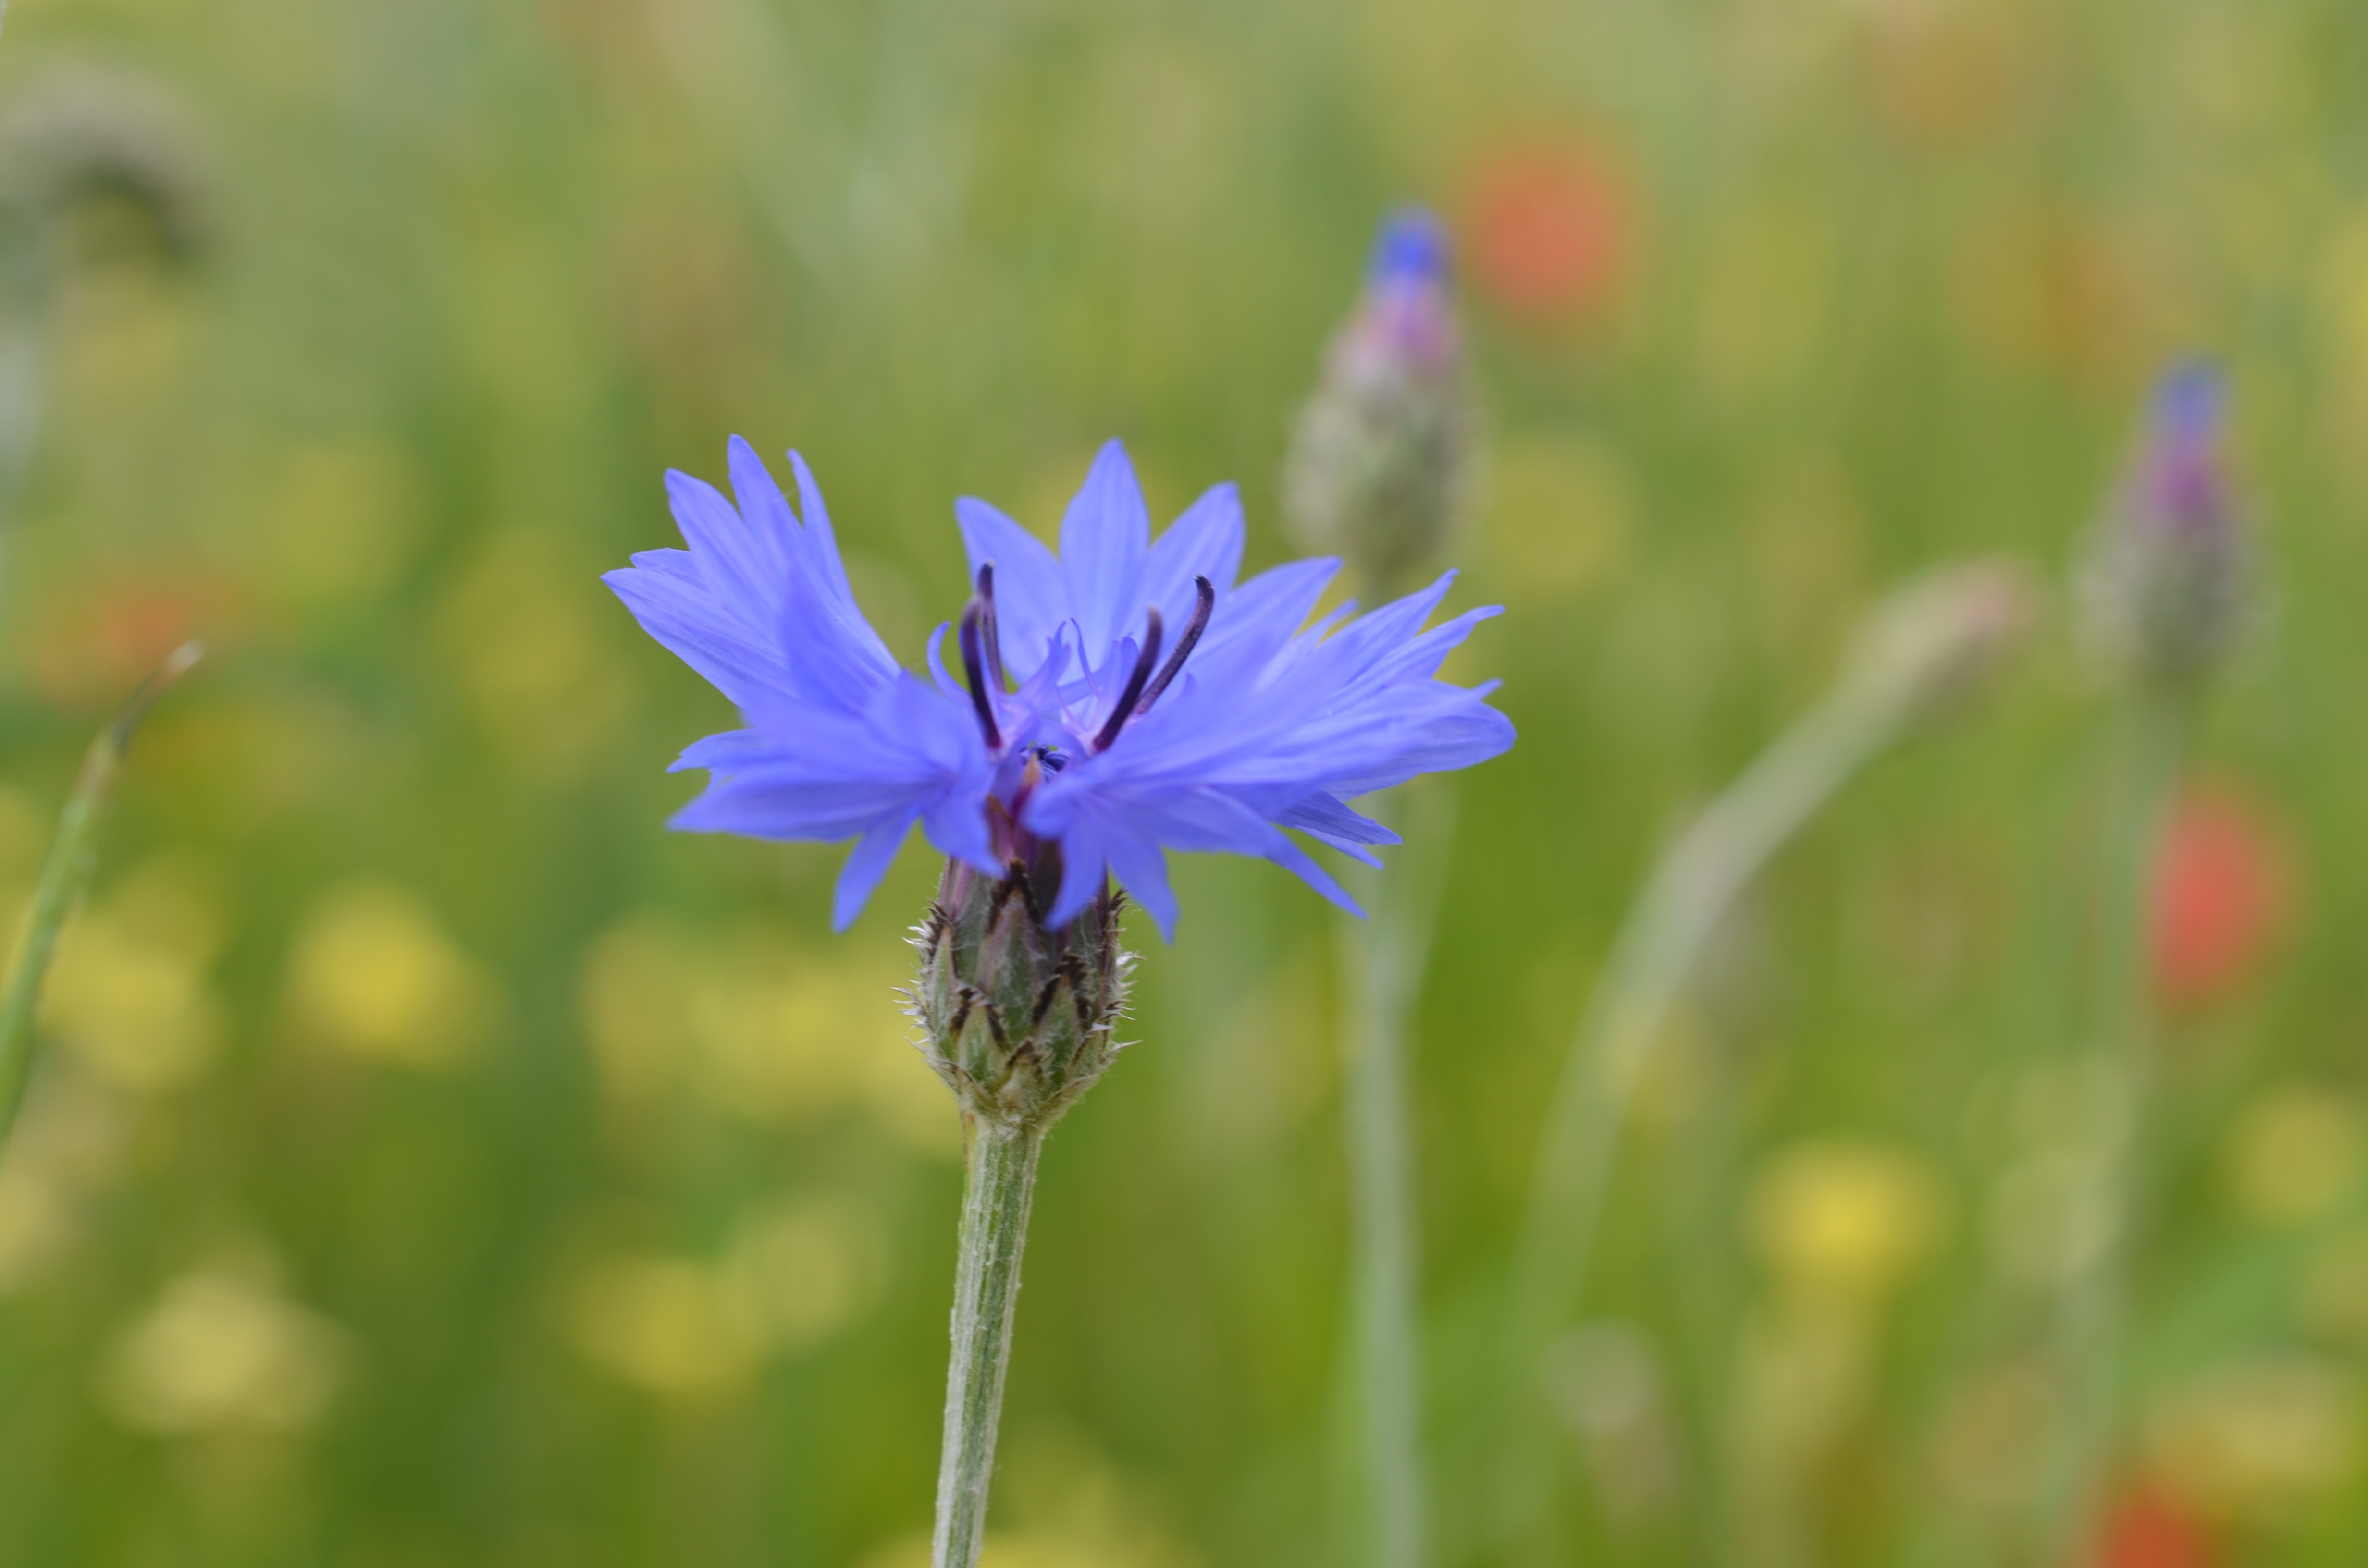
nature, grass, blossom, plant, field, meadow, prairie, flower, summer, herb, produce, vegetable, flora, wildflower, close up, wild flowers, cornflower, chicory, macro photography, flowering plant, spring meadow, grass family, plant stem, land plant